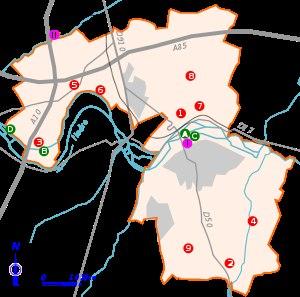
Veigné est une commune française située dans le département d'Indre-et-Loire en région Centre-Val de Loire.